Henri Duvernois

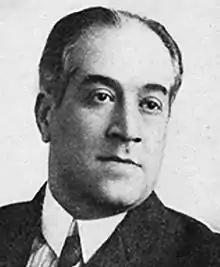
Henri Duvernois

Henri Duvernois (4 March 1875 in Paris - 30 January 1937 in Paris) was a French novelist, playwright and screenwriter.